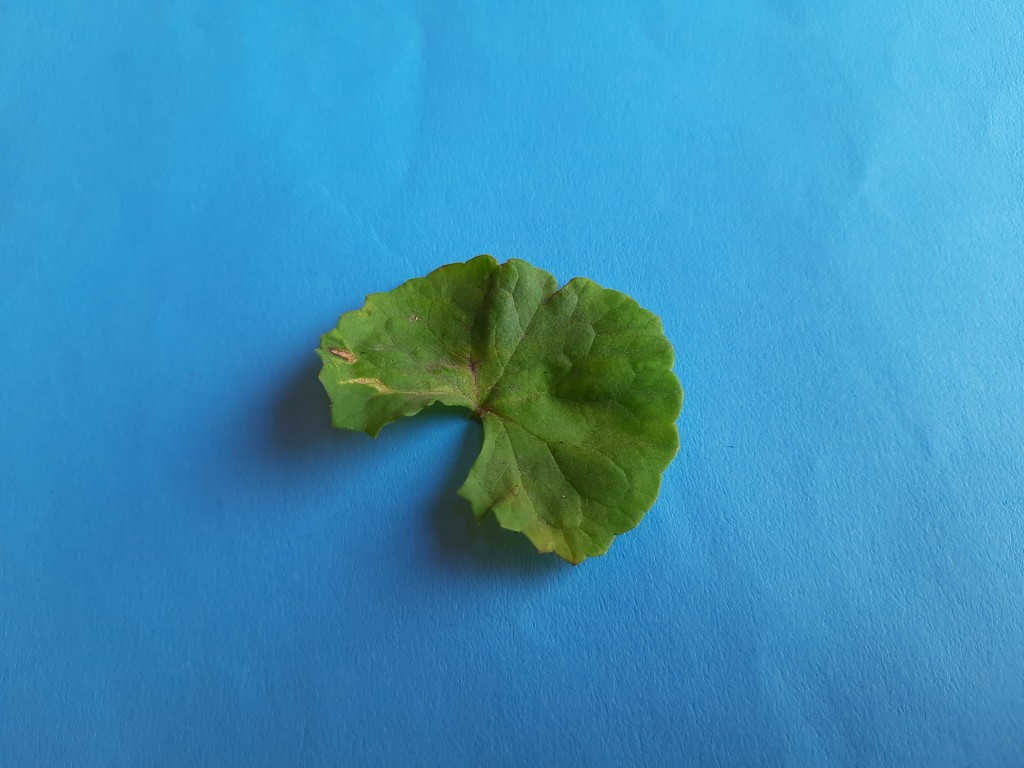
Label: Unhealthy